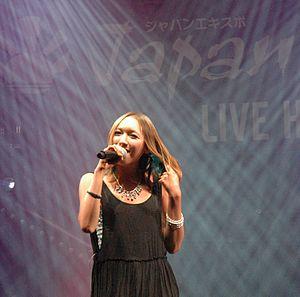
Kylee en concert lors de la Japan Expo 2013 à Paris